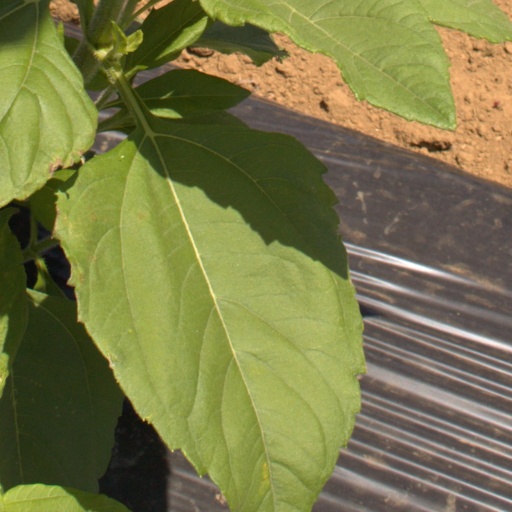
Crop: Jerusalem artichoke